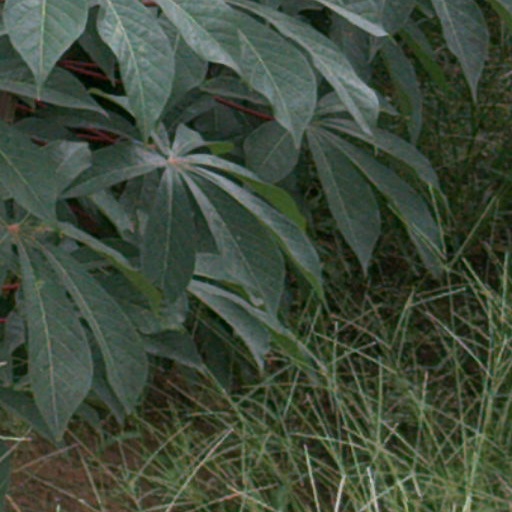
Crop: cassava